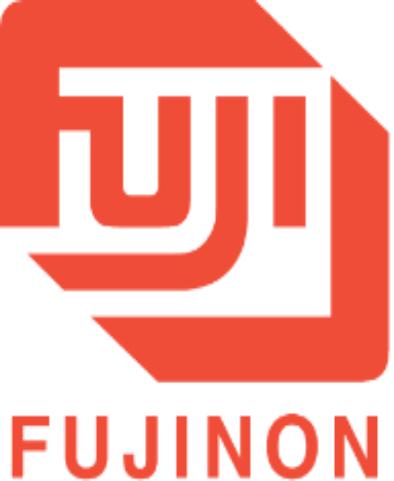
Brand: Fujinon
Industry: Electronic